European mink

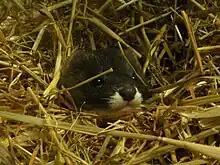
European mink face - note the white markings on the upper lip, which are absent in the American species.

The winter fur of the European mink is very thick and dense, but not long, and quite loosely fitting. The underfur is particularly dense compared with that of more land-based members of the genus "Mustela". The guard hairs are quite coarse and lustrous, with very wide contour hairs which are flat in the middle, as is typical in aquatic mammals. The length of the hairs on the back and belly differ little, a further adaptation to the European mink's semiaquatic way of life. The summer fur is somewhat shorter, coarser and less dense than the winter fur, though the differences are much less than in purely terrestrial mustelids.